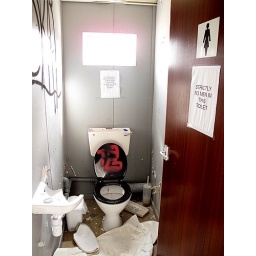
Ladies toilet in terrapin